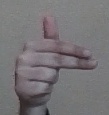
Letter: ghain